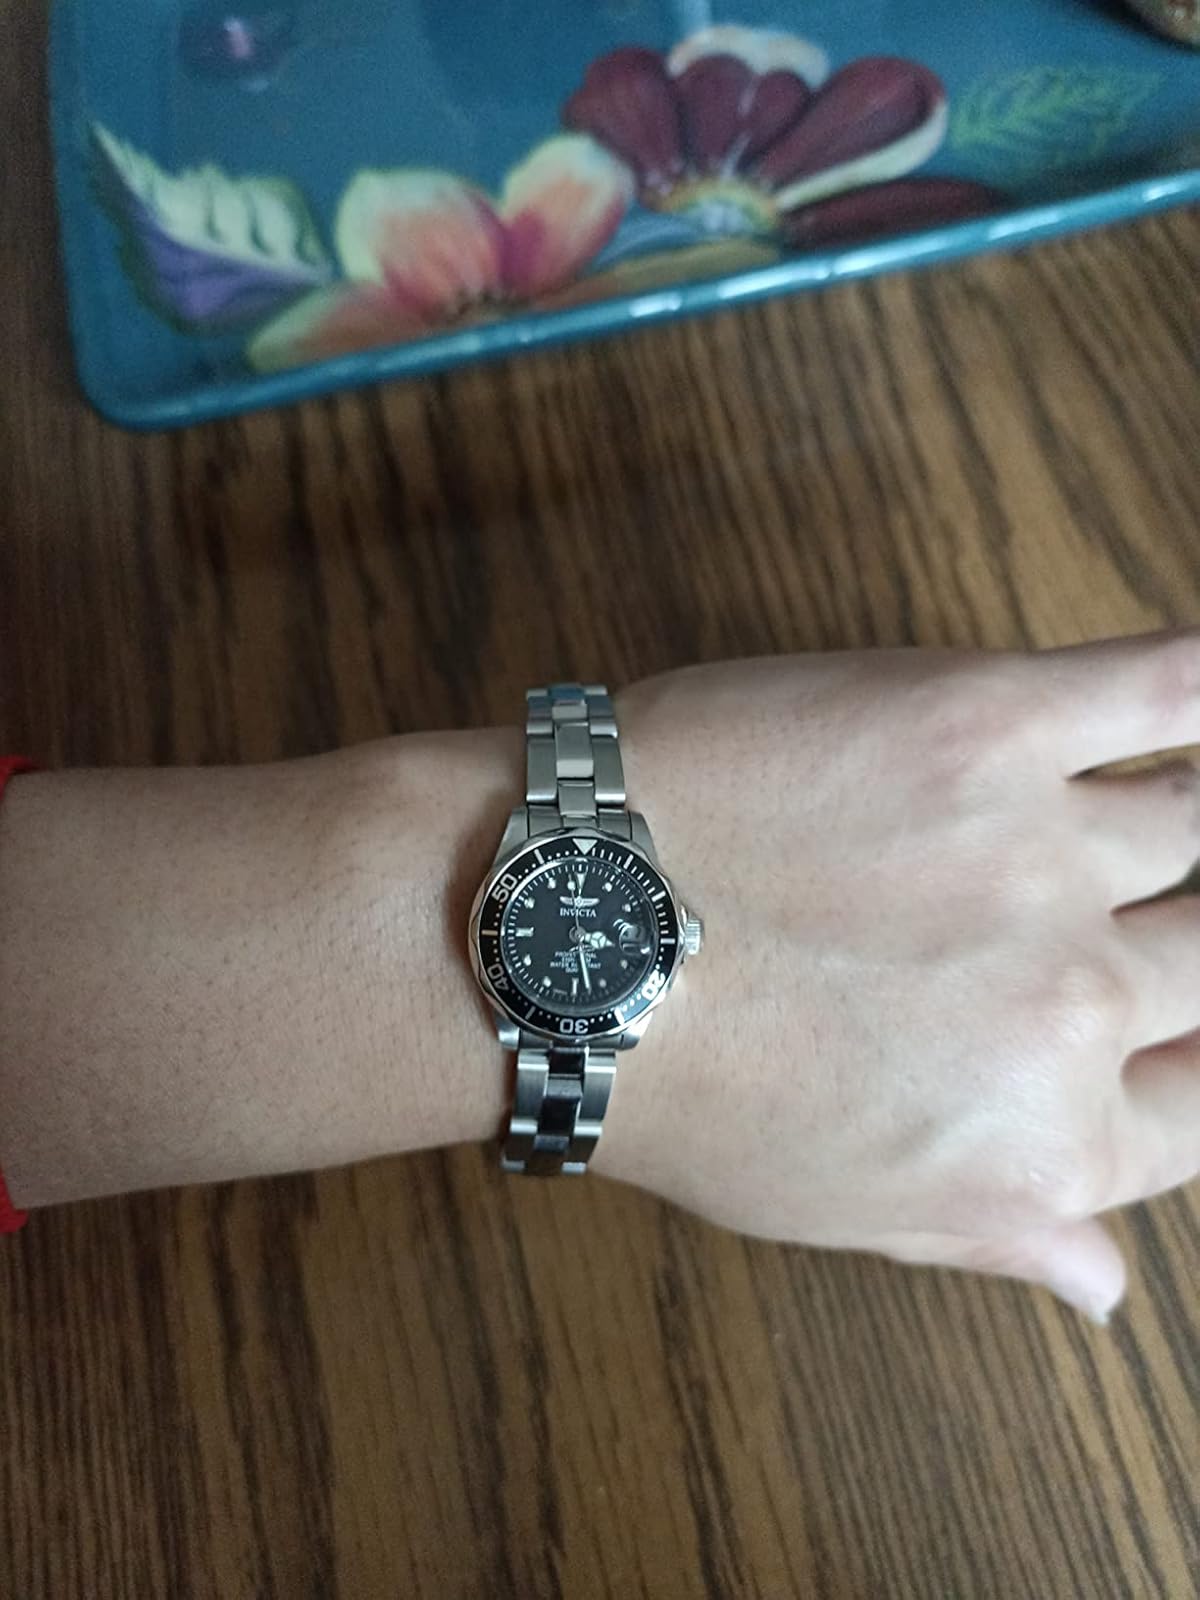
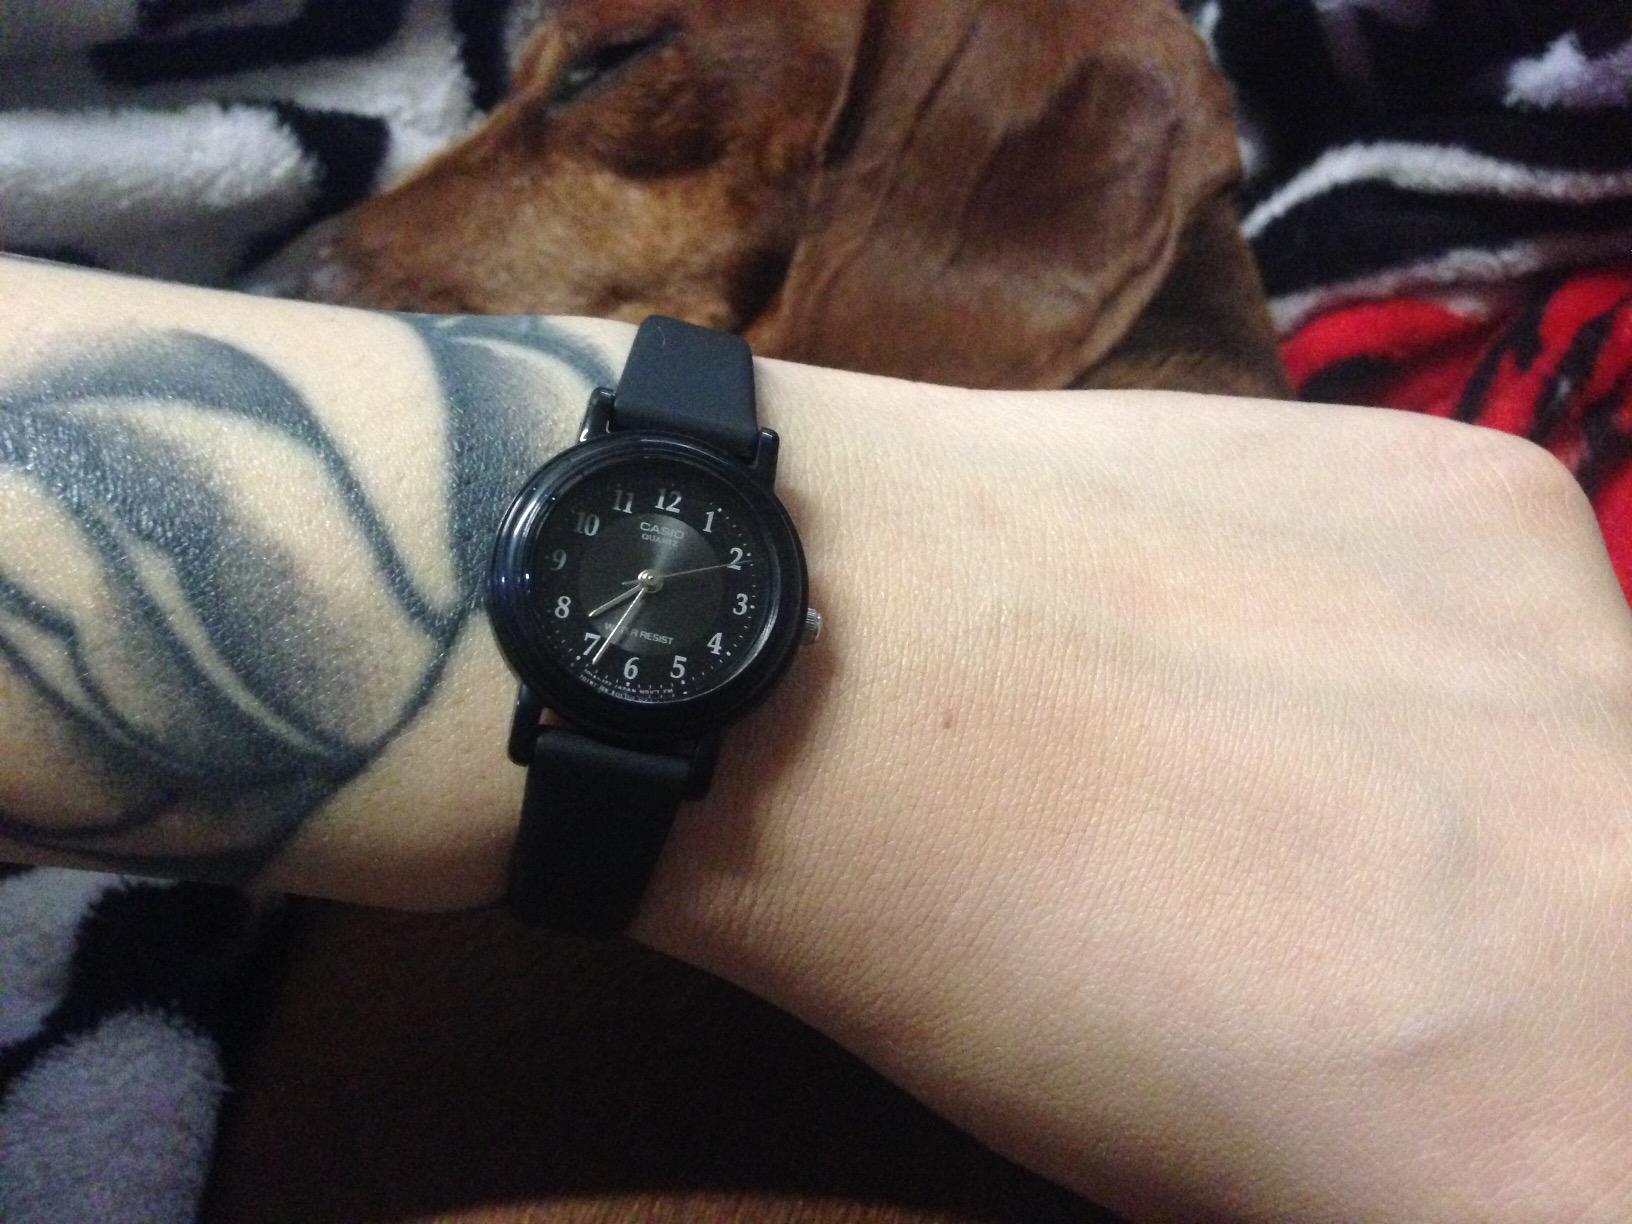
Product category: accessories_watch
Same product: no